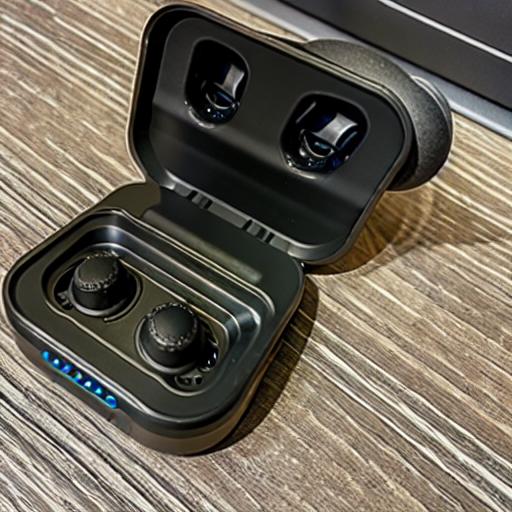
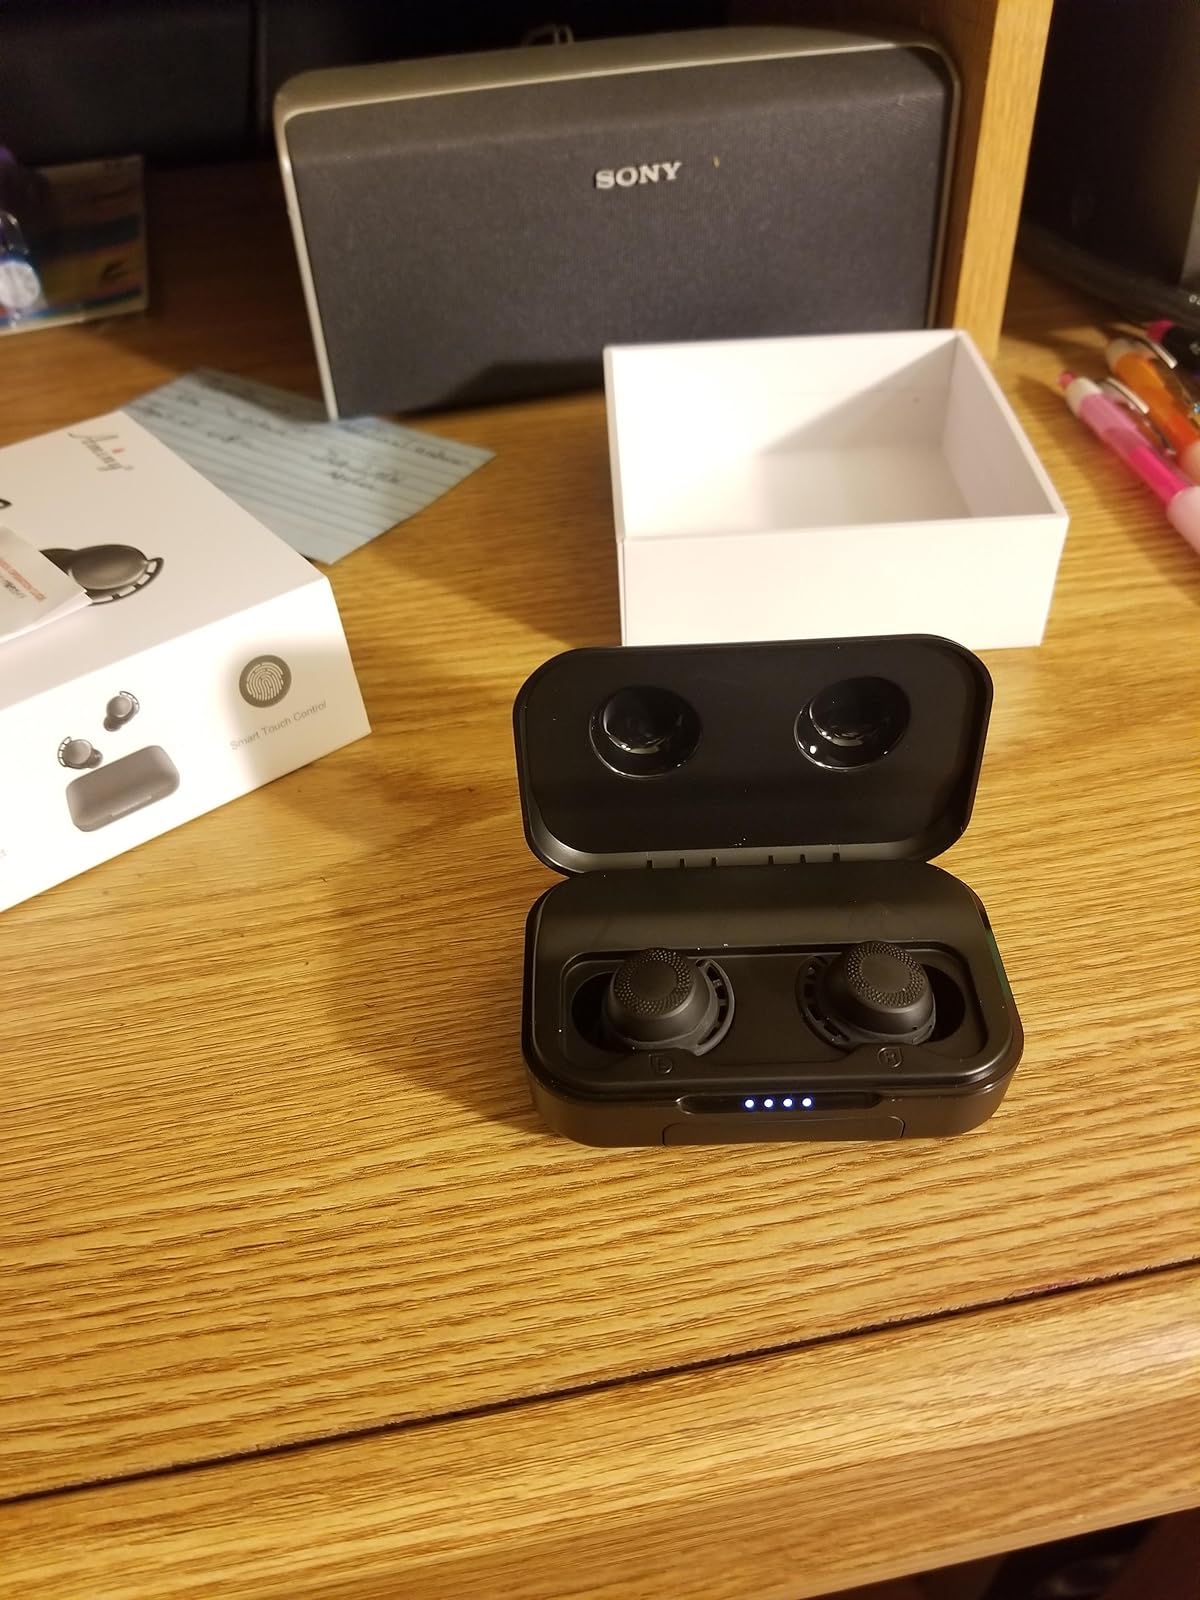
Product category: earbuds
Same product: no